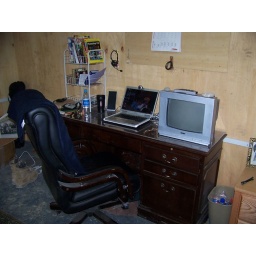
The desk in my room....TV but no cable or signal....just a big paper weight :)